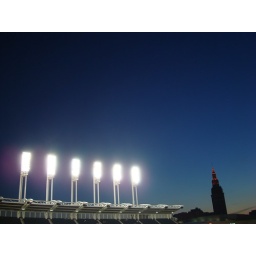
Looking past the lighting towers towards Terminal Tower under a cloudless blue evening sky over Cleveland.